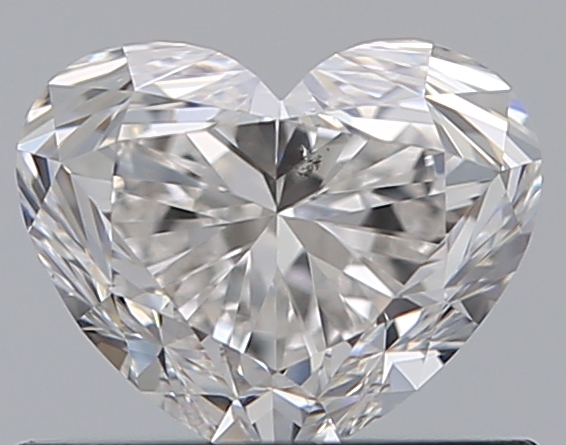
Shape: heart
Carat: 0.7
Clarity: VS2
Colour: F
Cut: GD
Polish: EX
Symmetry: VG
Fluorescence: N
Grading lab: GIA
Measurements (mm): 4.86 x 5.93 x 3.78